Cheryl White (jockey)

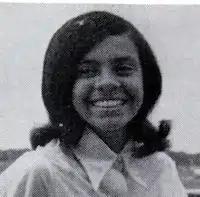
White in 1971

Cheryl White (October 29, 1953 — September 20, 2019) was the first African American female horse racing jockey and the first woman to serve as a California horse racing steward.